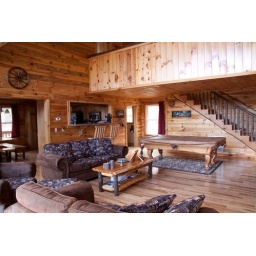
Main room from front corner near master bedroom door